William Hood Dunwoody

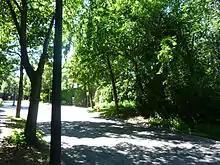
Vicinity of the Dunwoody home in Minneapolis. A townhouse project replaced the house in 1981, a decade after it had been demolished.

He became a silent partner in Washburn-Crosby & Company (which became General Mills) with Washburn, John Crosby and Charles Martin. There he oversaw the development of the production of "new process" white flour. The prevailing motto of the time, reflecting Dunwoody's influence and the company's deep conservatism, was, "Addition, division, silence." A reserved and shrewd capitalist, he served a time as vice president of the company and was sometimes in demand because of his banking connections.